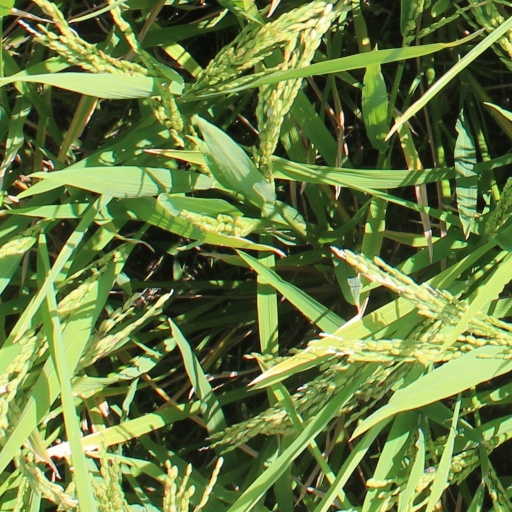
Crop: rice